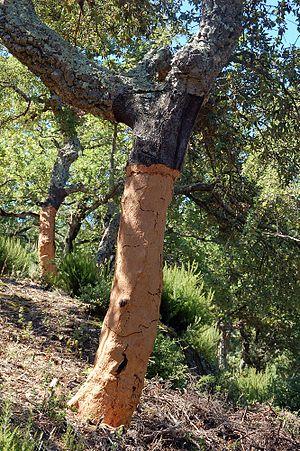
Chêne-liège (Quercus suber), Villelongue dels Monts, Languedoc-Roussillon, France
Villelongue-dels-Monts est une commune française située dans le département des Pyrénées-Orientales, en région Occitanie.